Voto, Spain

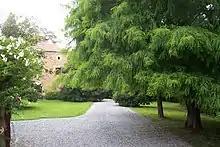
Secadura, a locality in the municipality of Voto, Cantabria, Spain

Voto is a municipality in Cantabria, Spain. Its located approximately 5 kilometers from the Cantabrian Sea.